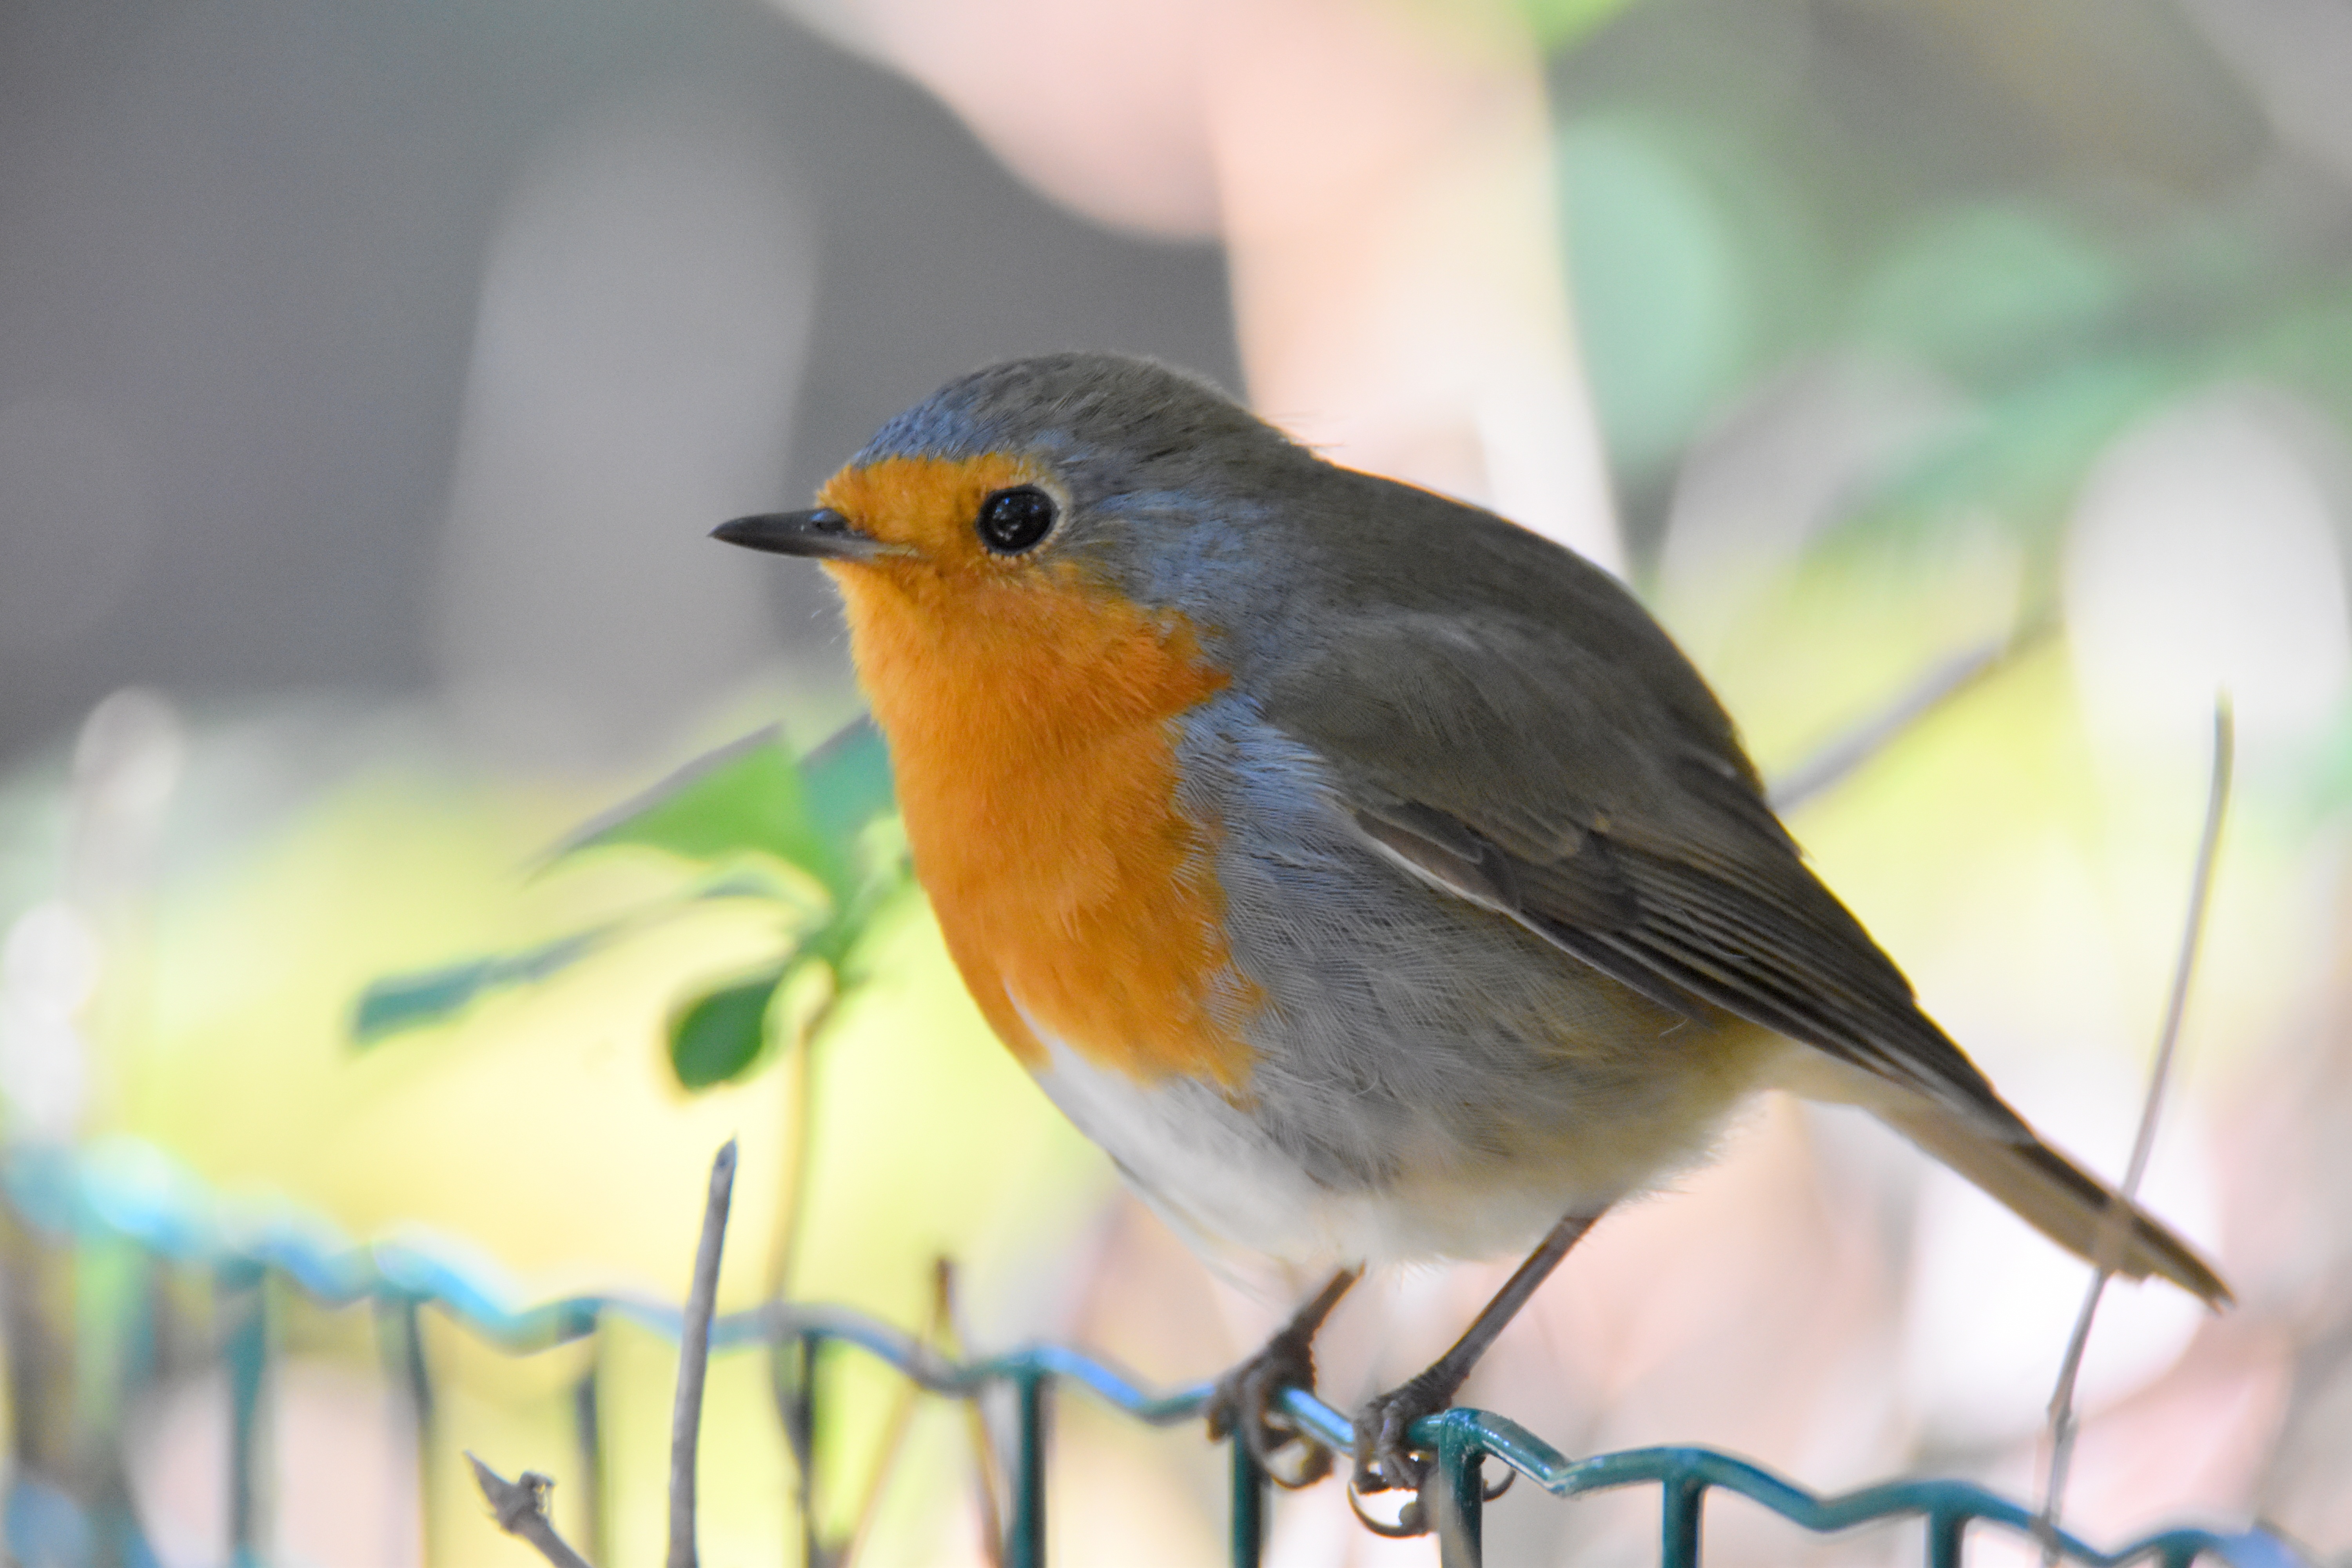
branch, bird, wildlife, beak, yellow, robin, fauna, vertebrate, finch, bluebird, old world flycatcher, perching bird, european robin, smal, orange and gray